Crossroads (British TV series)

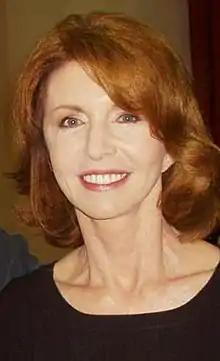

In April 2000, Carlton Television (who had bought Central in 1994) announced that they would be reviving "Crossroads" for the daytime slot on ITV. The first revived episode was broadcast on 5 March 2001 with a glossy format, to the surprise of the wider media. The revived series was sponsored by washing detergent Surf and was broadcast each weekday at 1.30pm and 5.05pm on ITV, with a Sunday omnibus on ITV2. The revived series was also broadcast in Ireland on RTÉ One and in New Zealand on TV One.